List of Ontario colonization roads

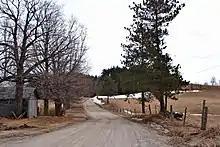
Frontenac Road near Mountain Grove

The Bobcaygeon Colonization Road opened up the northern half of Peterborough and Victoria counties and much of Haliburton County. The road begins in the village of Bobcaygeon and travels north through Minden, ending north of the Peterson Road (Highway 118). The old road was surveyed as far north as the Oxtongue River but never continued beyond that. It now forms the boundary between Minden Hills and Algonquin Highlands and the boundary between Muskoka and Haliburton further north. The former Highway 649 and Highway 121 were eventually routed the majority of the southern half of this road. From Minden north to Highway 118, the road is a paved township road. Between Ox Narrows and Dorset, Highway 35 generally follows the original survey line.